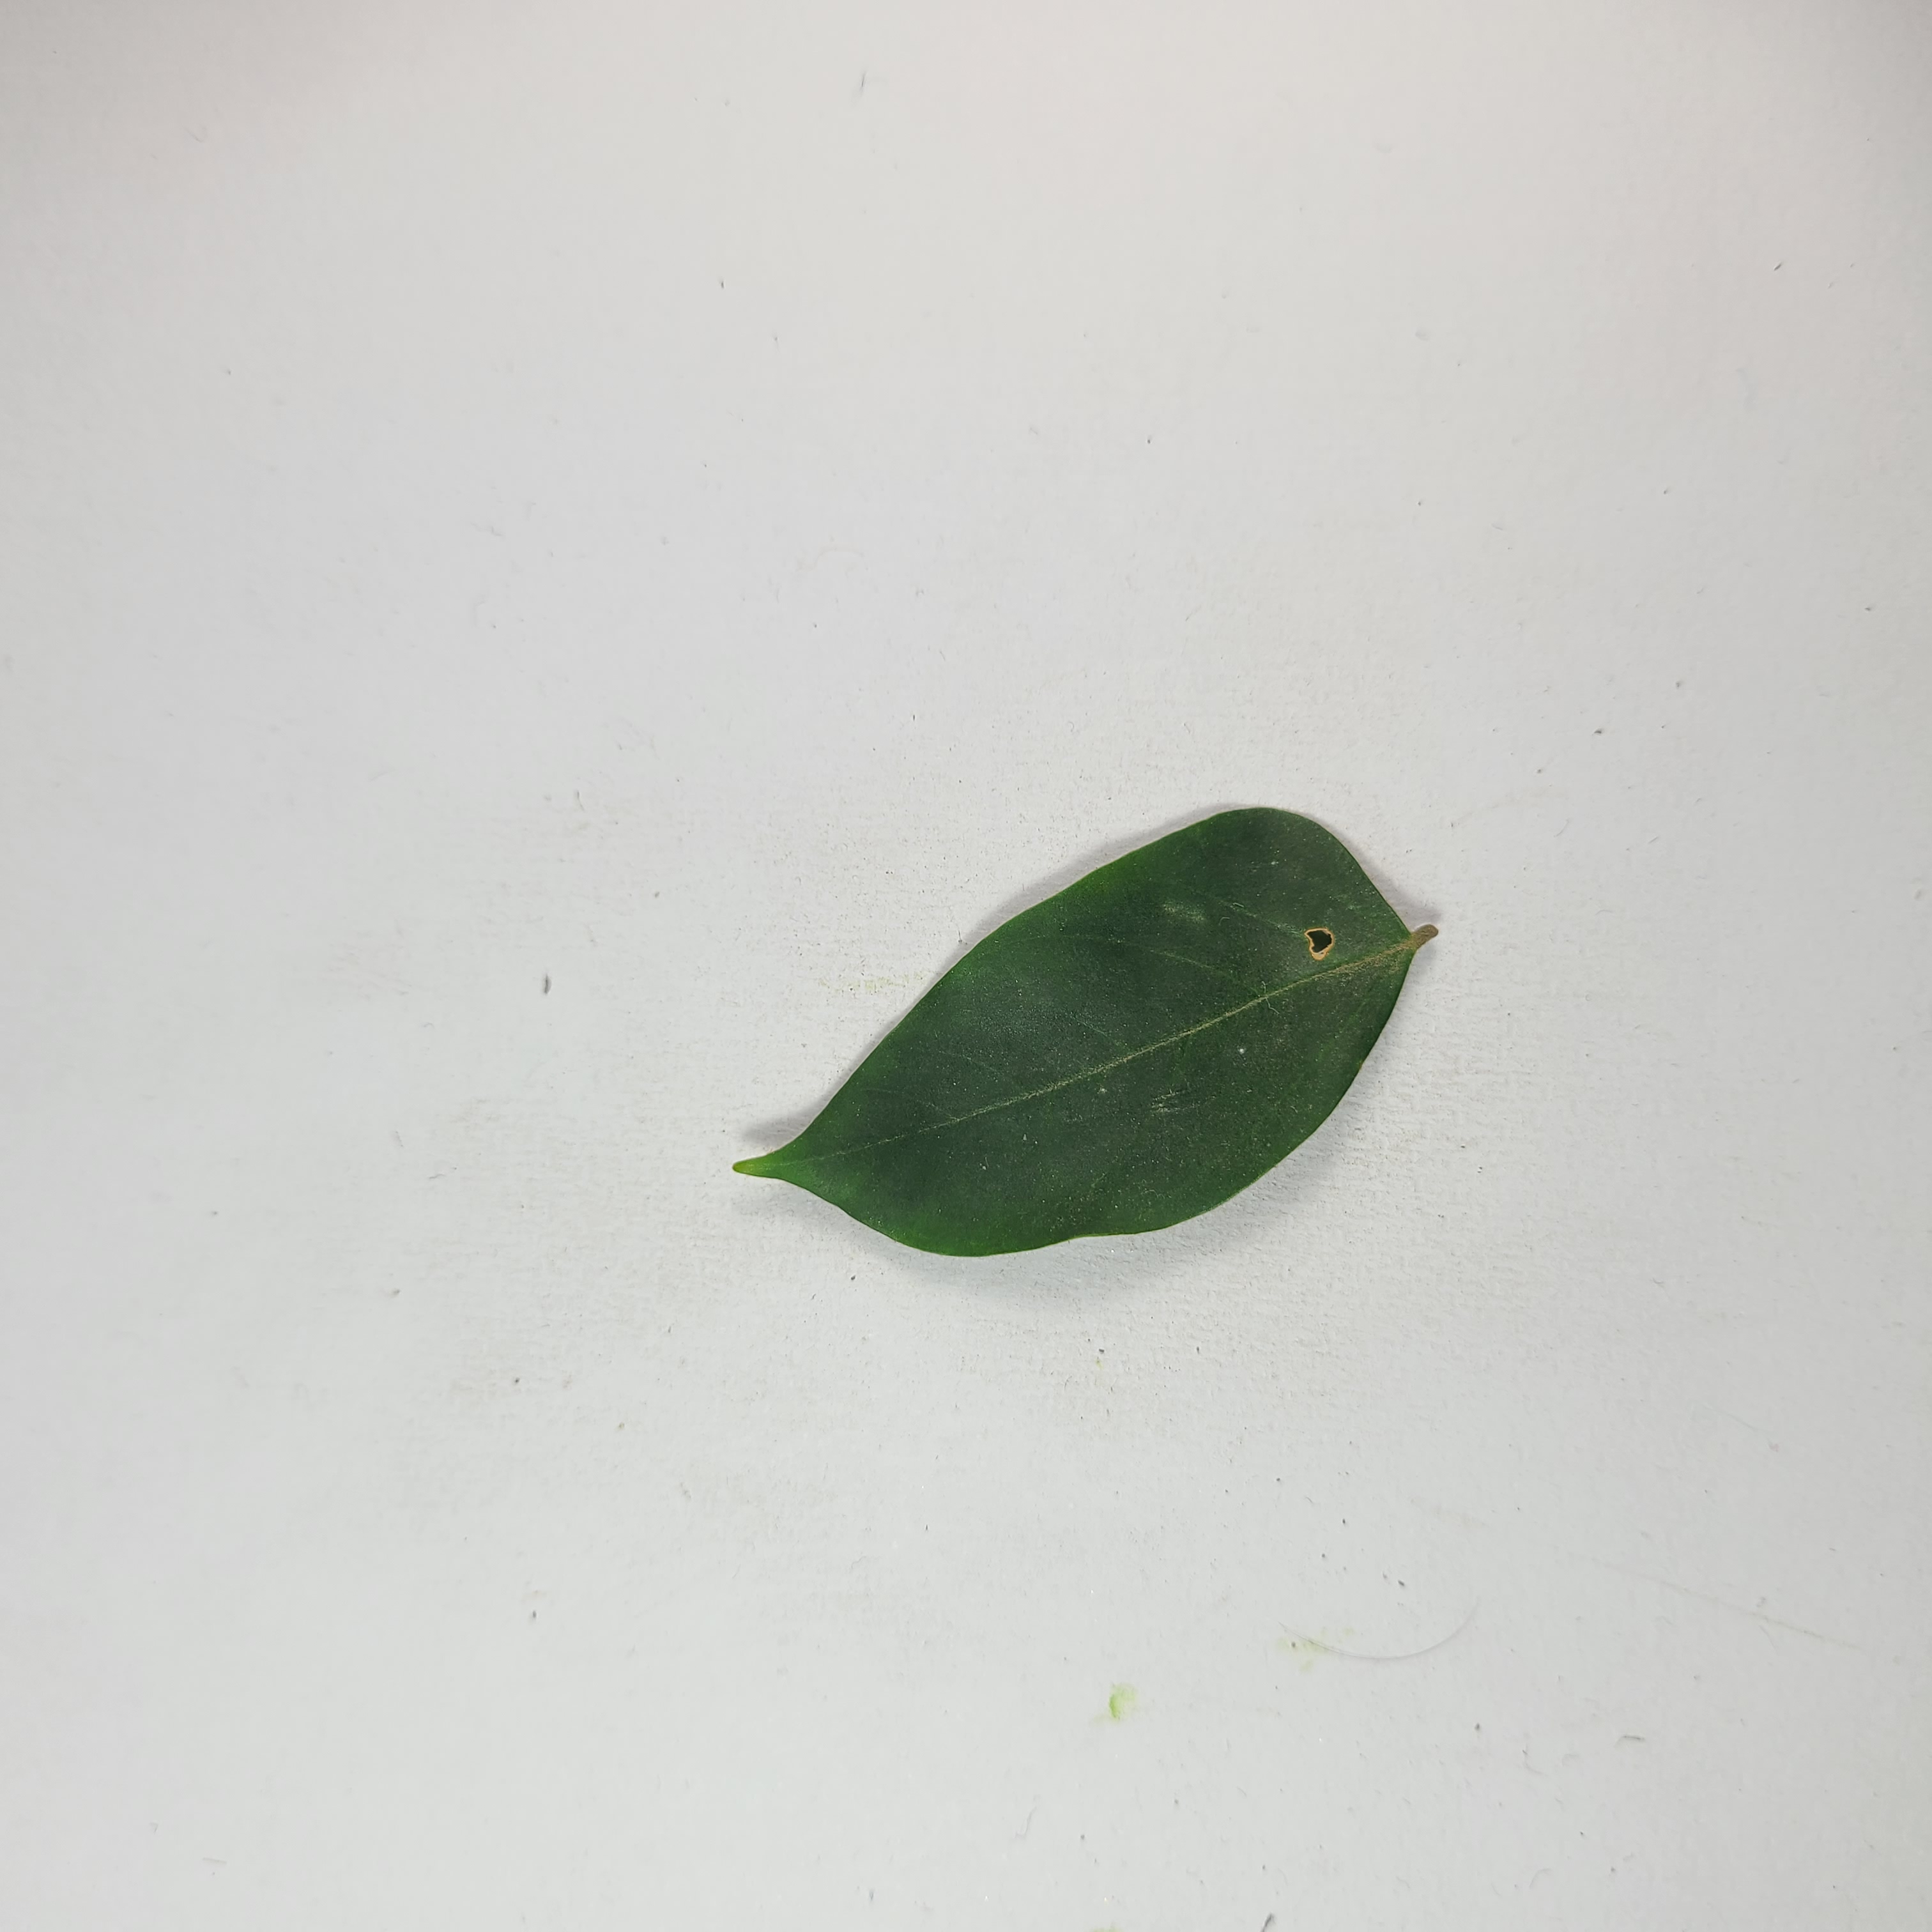
Label: Healthy Leaves